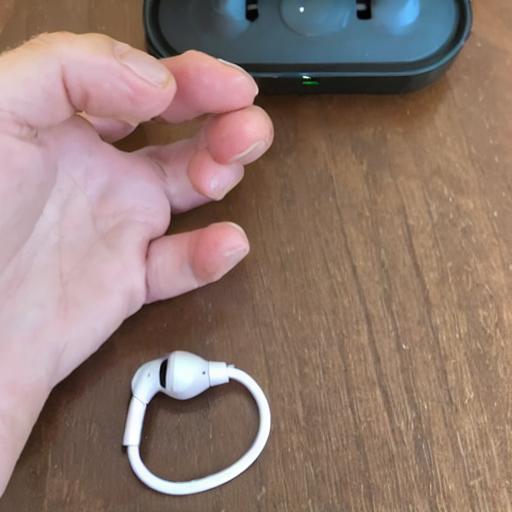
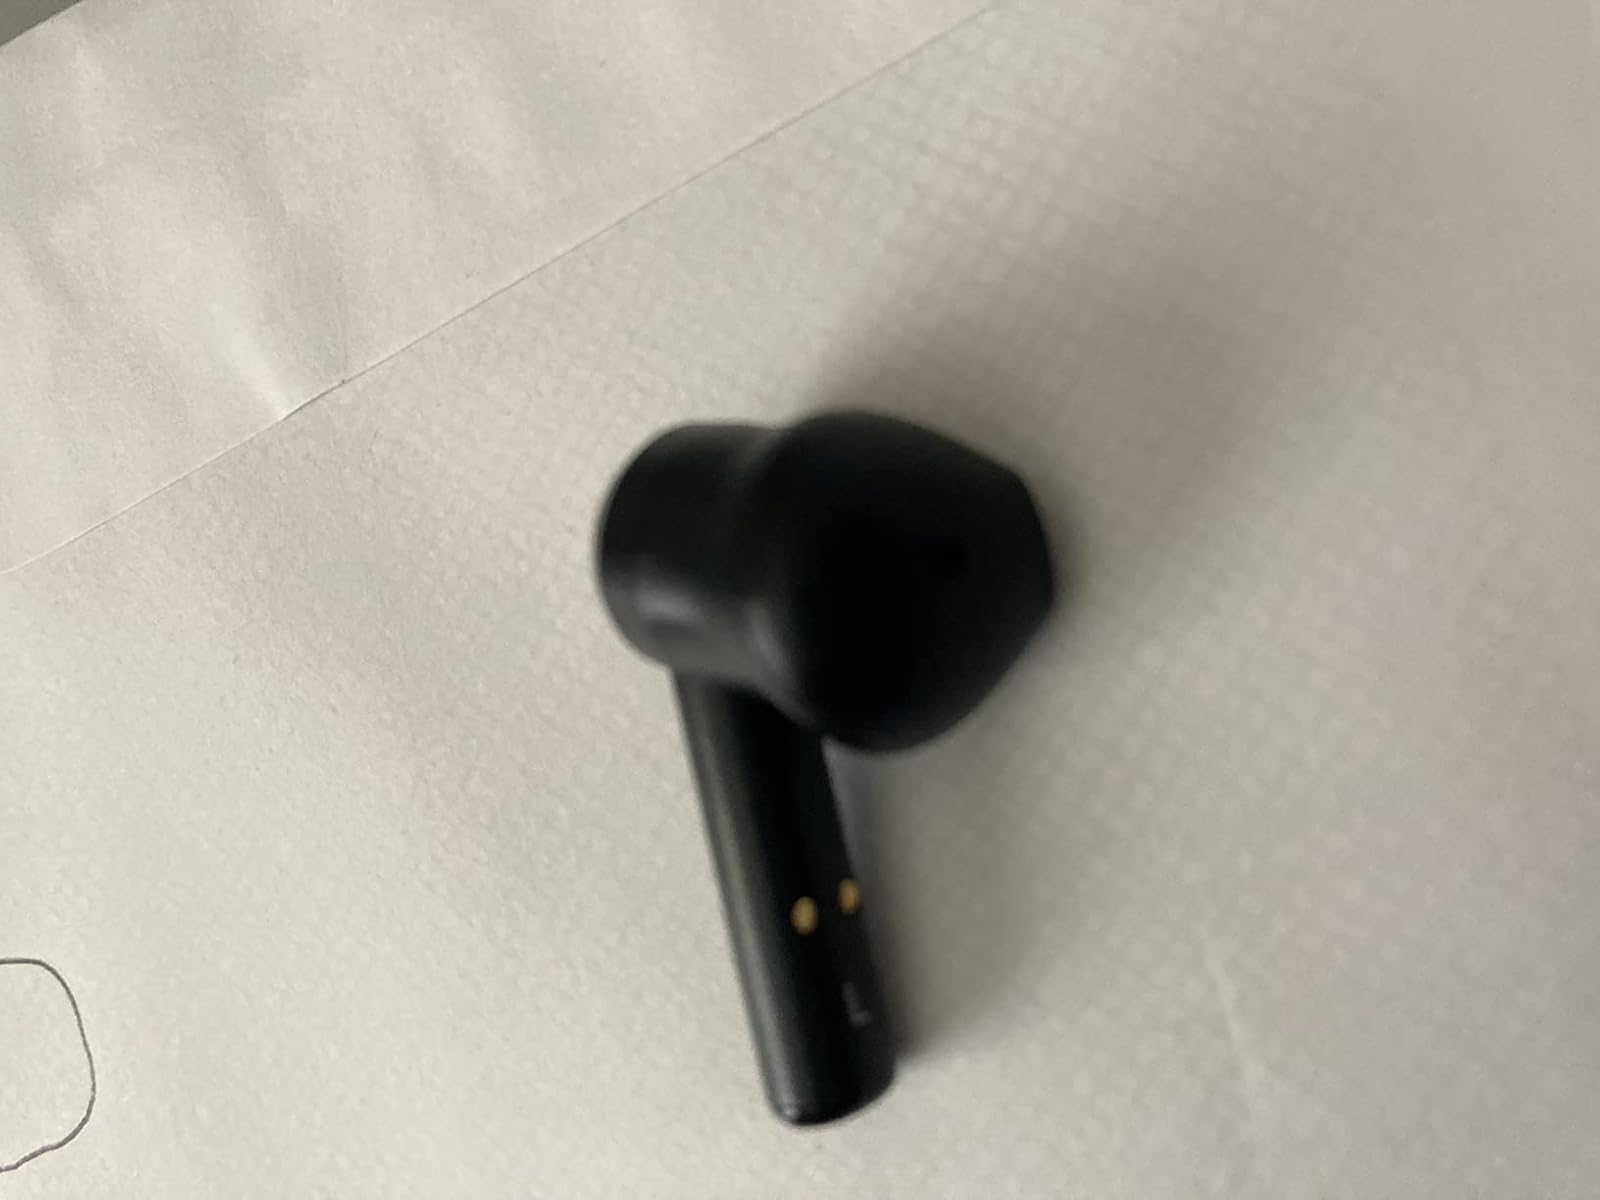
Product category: earbuds
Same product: no